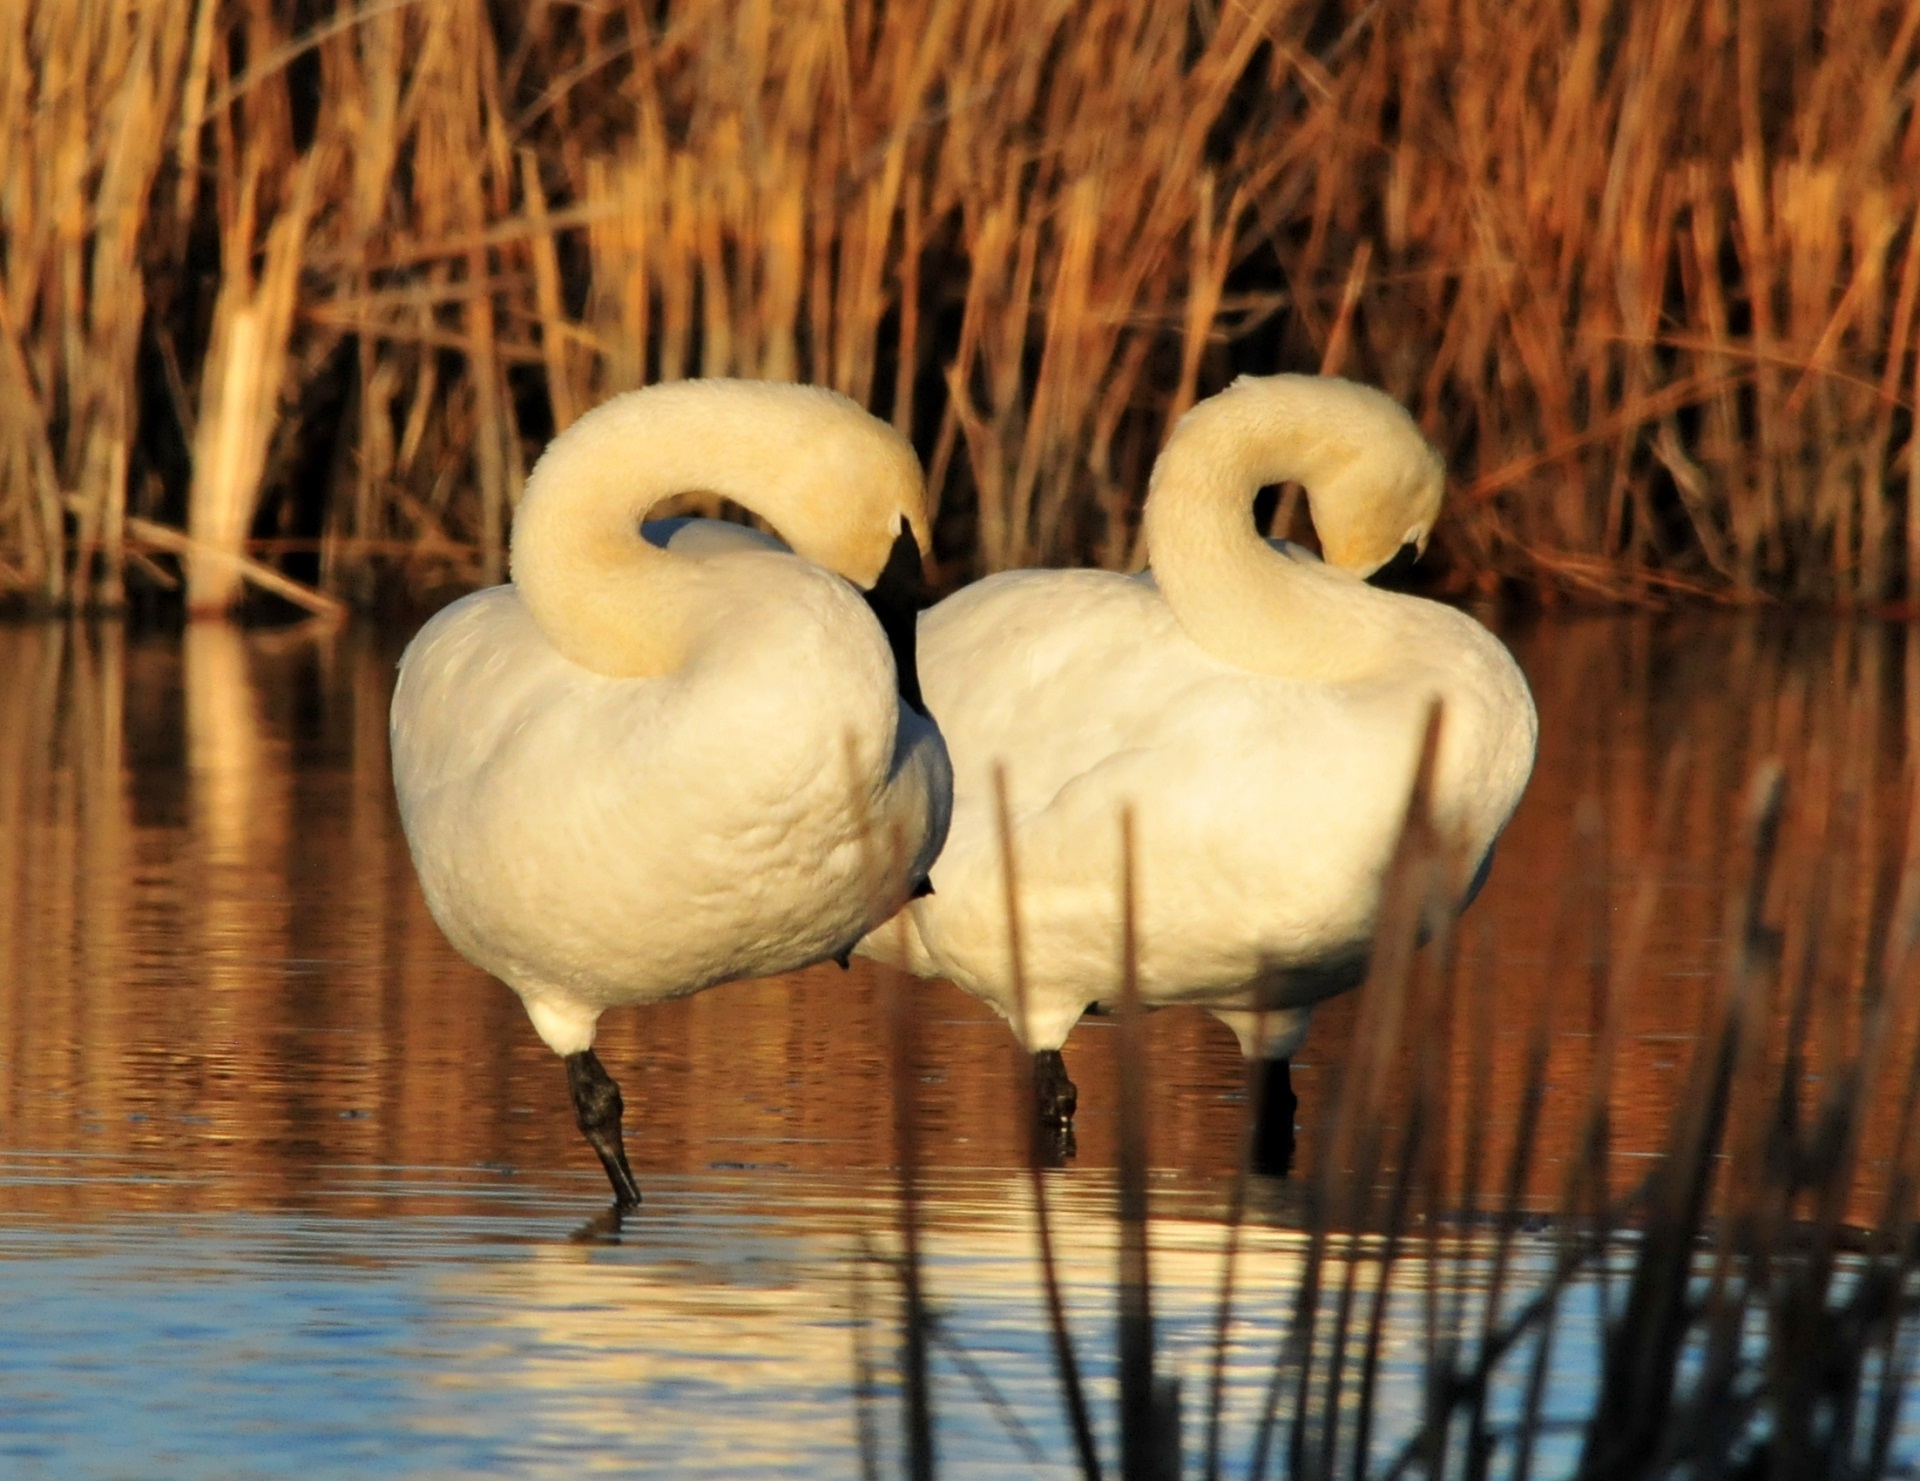
water, nature, bird, wildlife, standing, portrait, reflection, beak, sleeping, tranquil, couple, two, fauna, outdoors, birds, swan, vertebrate, reeds, pair, large, resting, waterfowl, water bird, elegance, graceful, trumpeter swans, ducks geese and swans